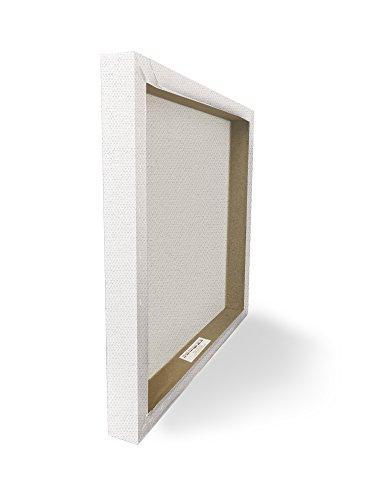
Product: The Kids Room By Stupell See You Later Alligator Animal Goodbyes Stretched Canvas Wall Art, 10 x 1.5 x 24, Proudly Made in USA
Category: Baby Products | Nursery | Décor | Wall Décor | Wall Plaques
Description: Dimensions: 10 x 1.5 x 24 Inches.
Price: $31.47